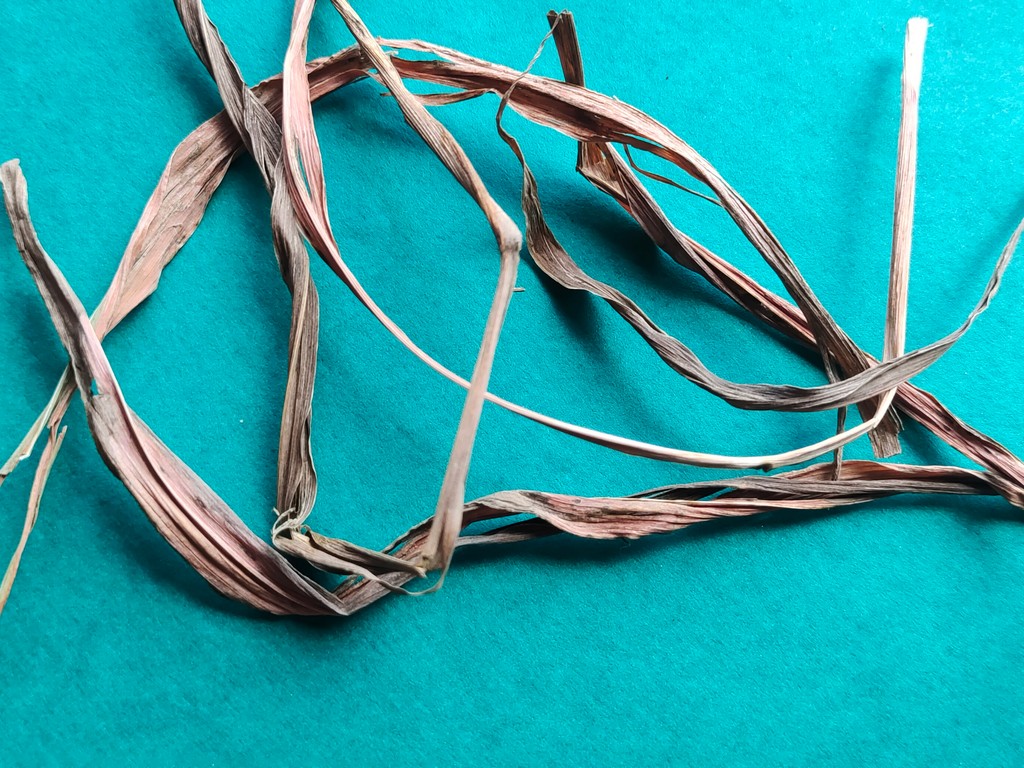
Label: Dried